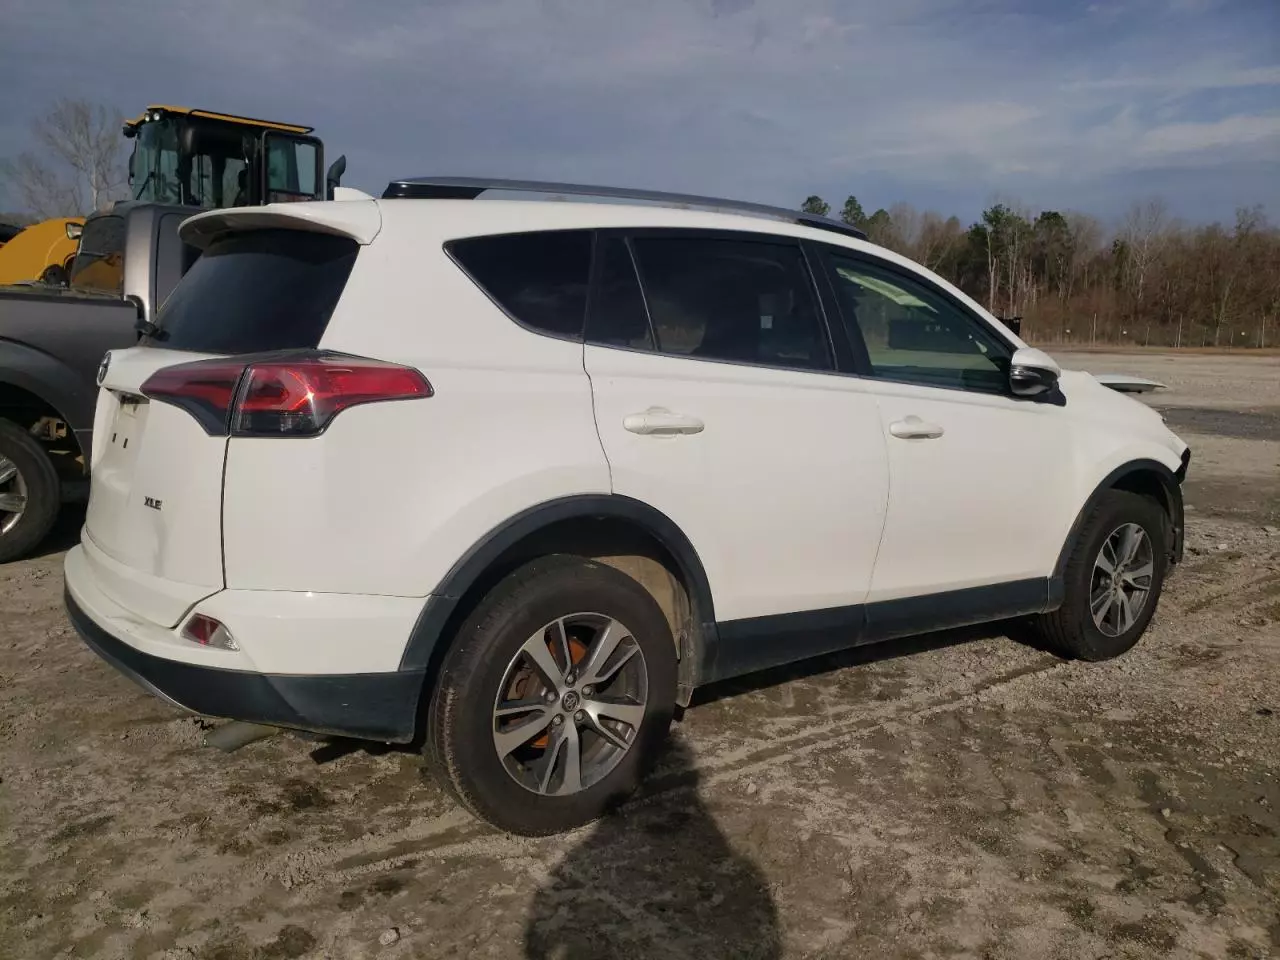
Aucun dommage détecté.
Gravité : aucun